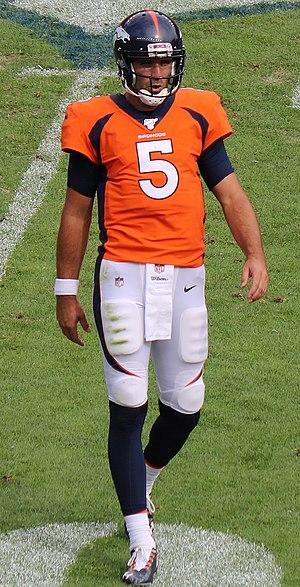
Joseph Vincent Flacco, né le 16 janvier 1985 à Audubon dans le New Jersey, est un joueur américain de football américain au poste de quarterback pour les Jets de New York dans la National Football League.